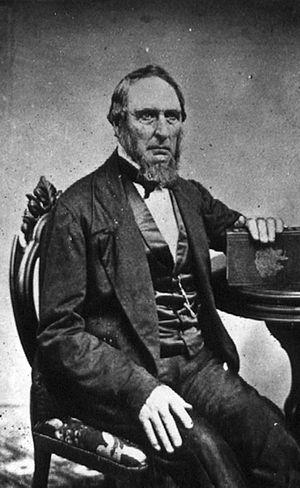
L'Essex est un baleinier américain qui a fait naufrage le 20 novembre 1820 au milieu de l'océan Pacifique à la suite d'une attaque par un grand cachalot. Les naufragés dérivèrent pendant dix-huit semaines à bord de trois petites baleinières et se livrèrent à des actes de cannibalisme.